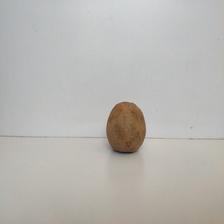
Size: Spoiled